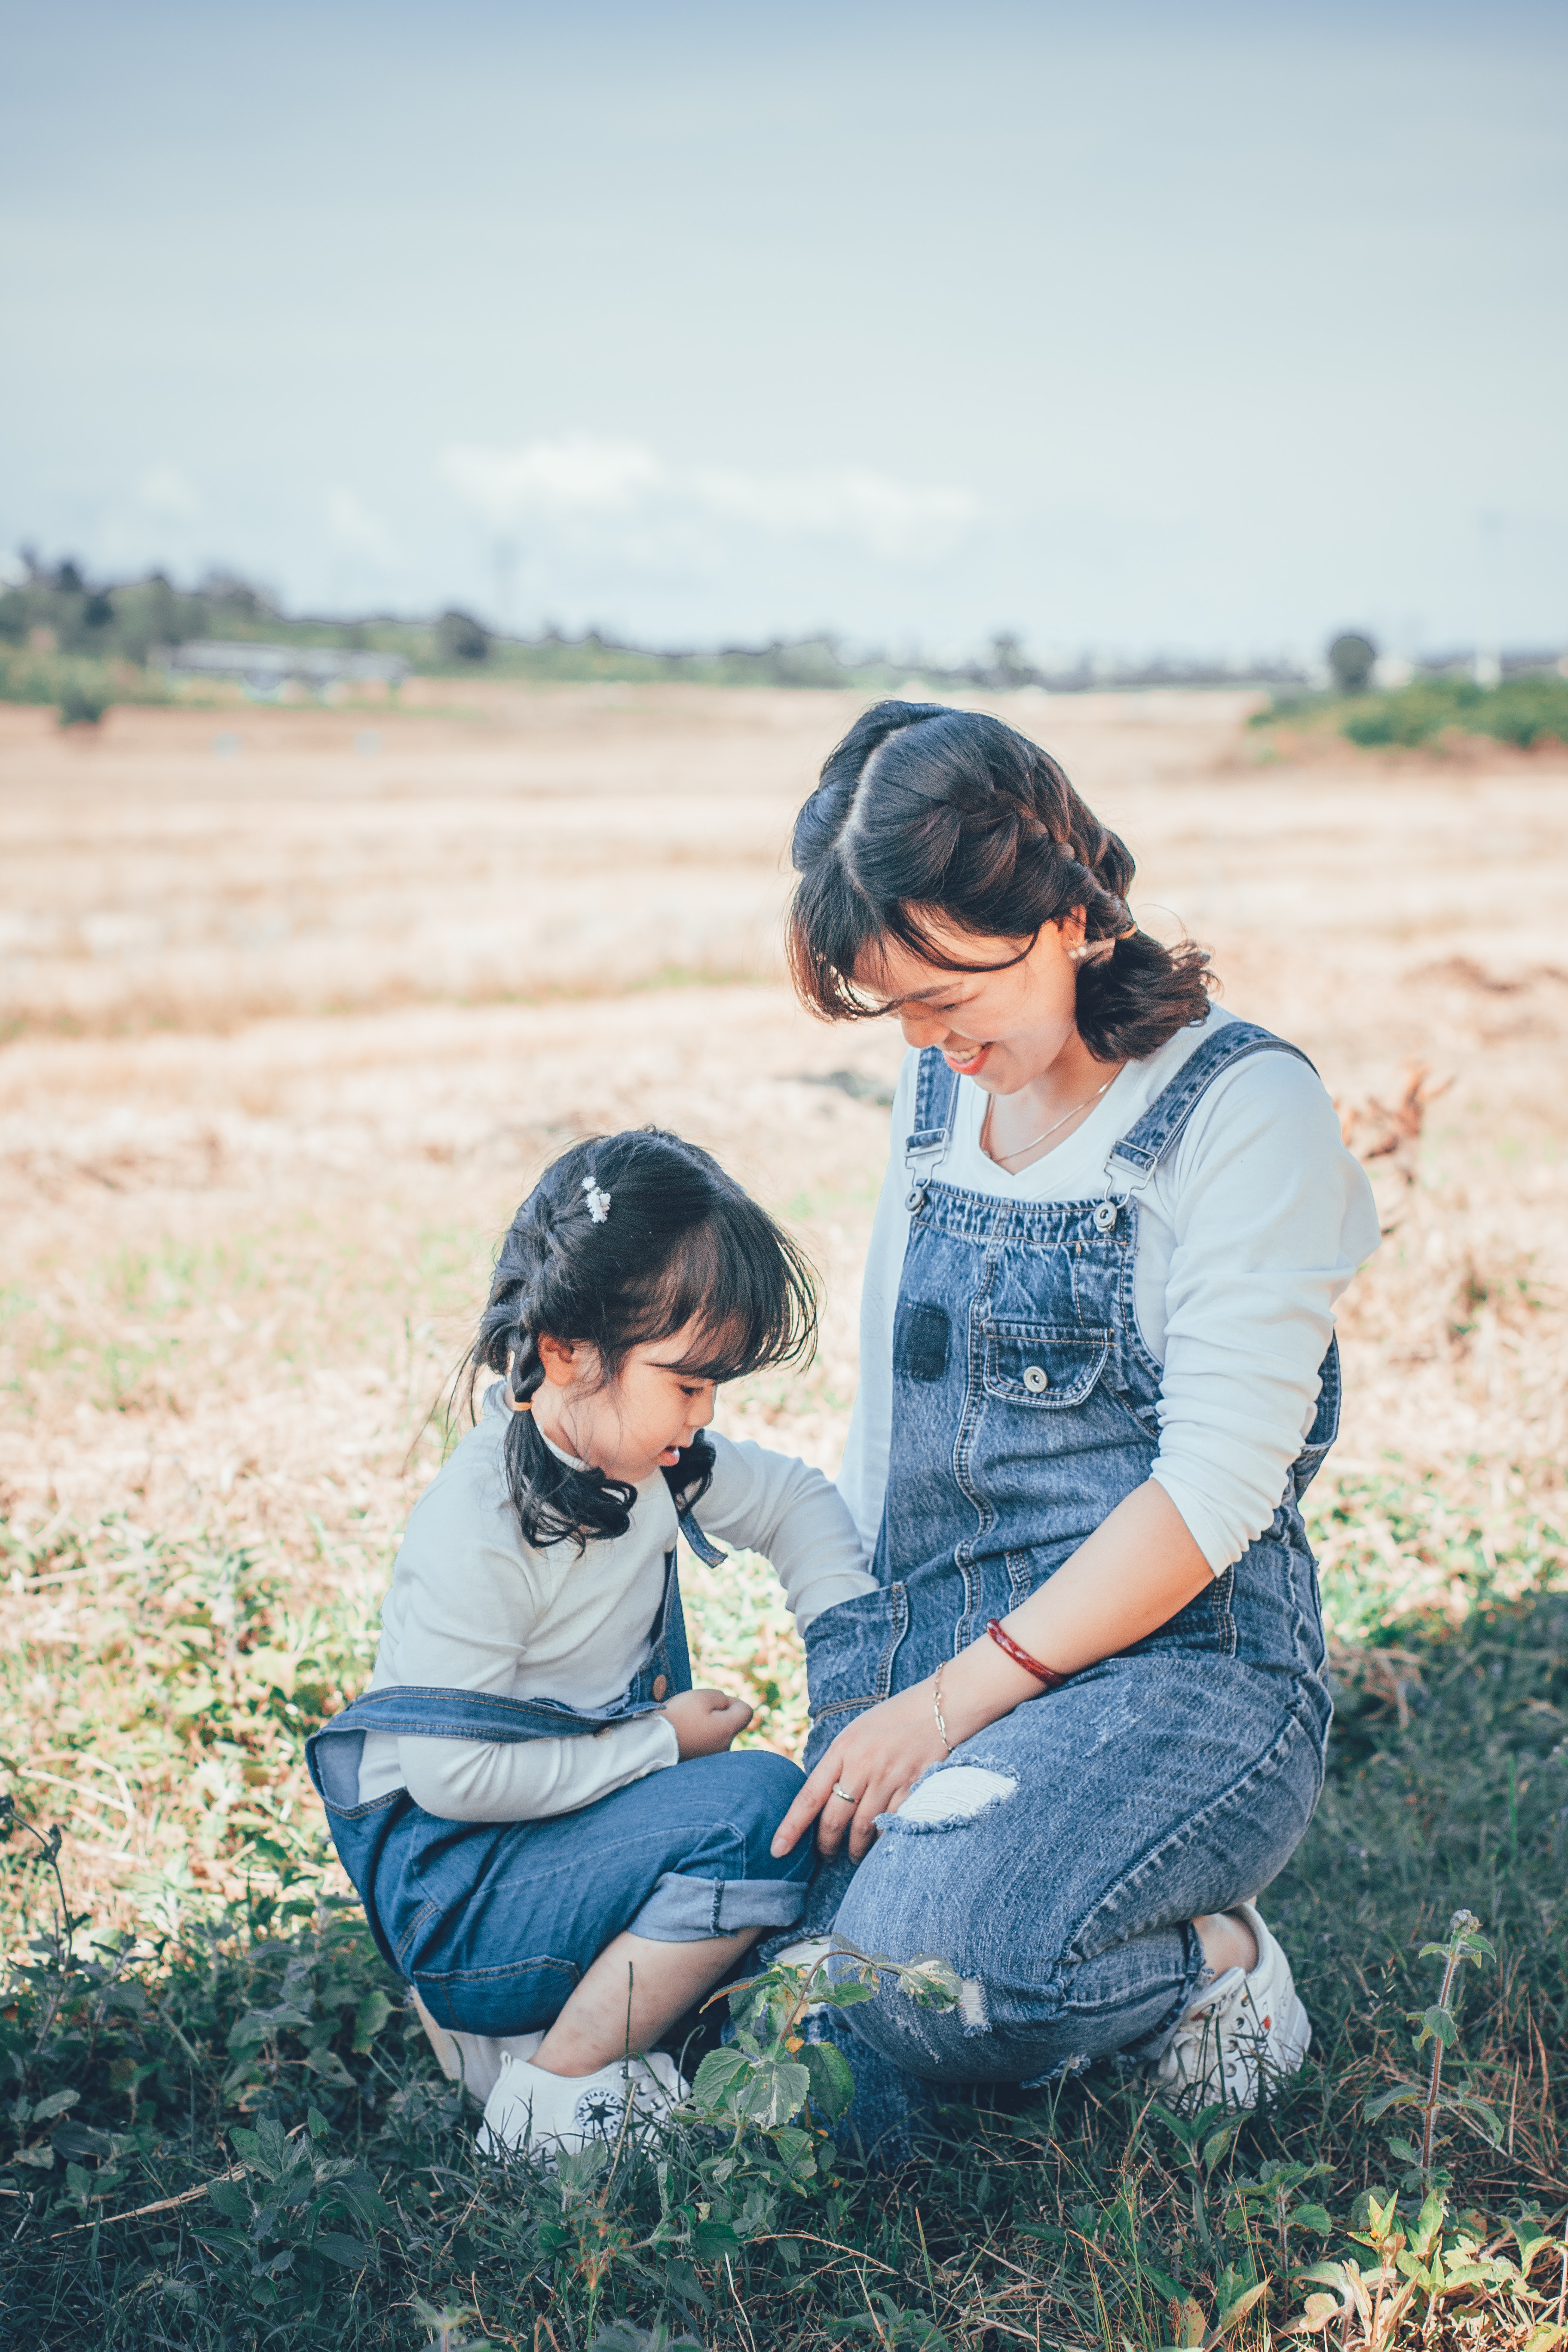
People in nature, photograph, grass, yellow, grassland, grass family, child, photography, summer, happy, sitting, love, plant, soil, prairie, toddler, photo shoot, wildflower, gesture, portrait photography